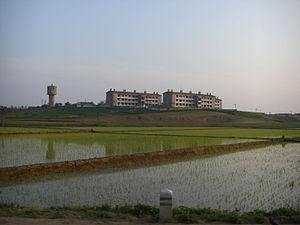
Ryonggang est le siège d'un arrondissement de la province du Phyongan du Sud en Corée du Nord. Il est géré au sein de la ville de Nampho.